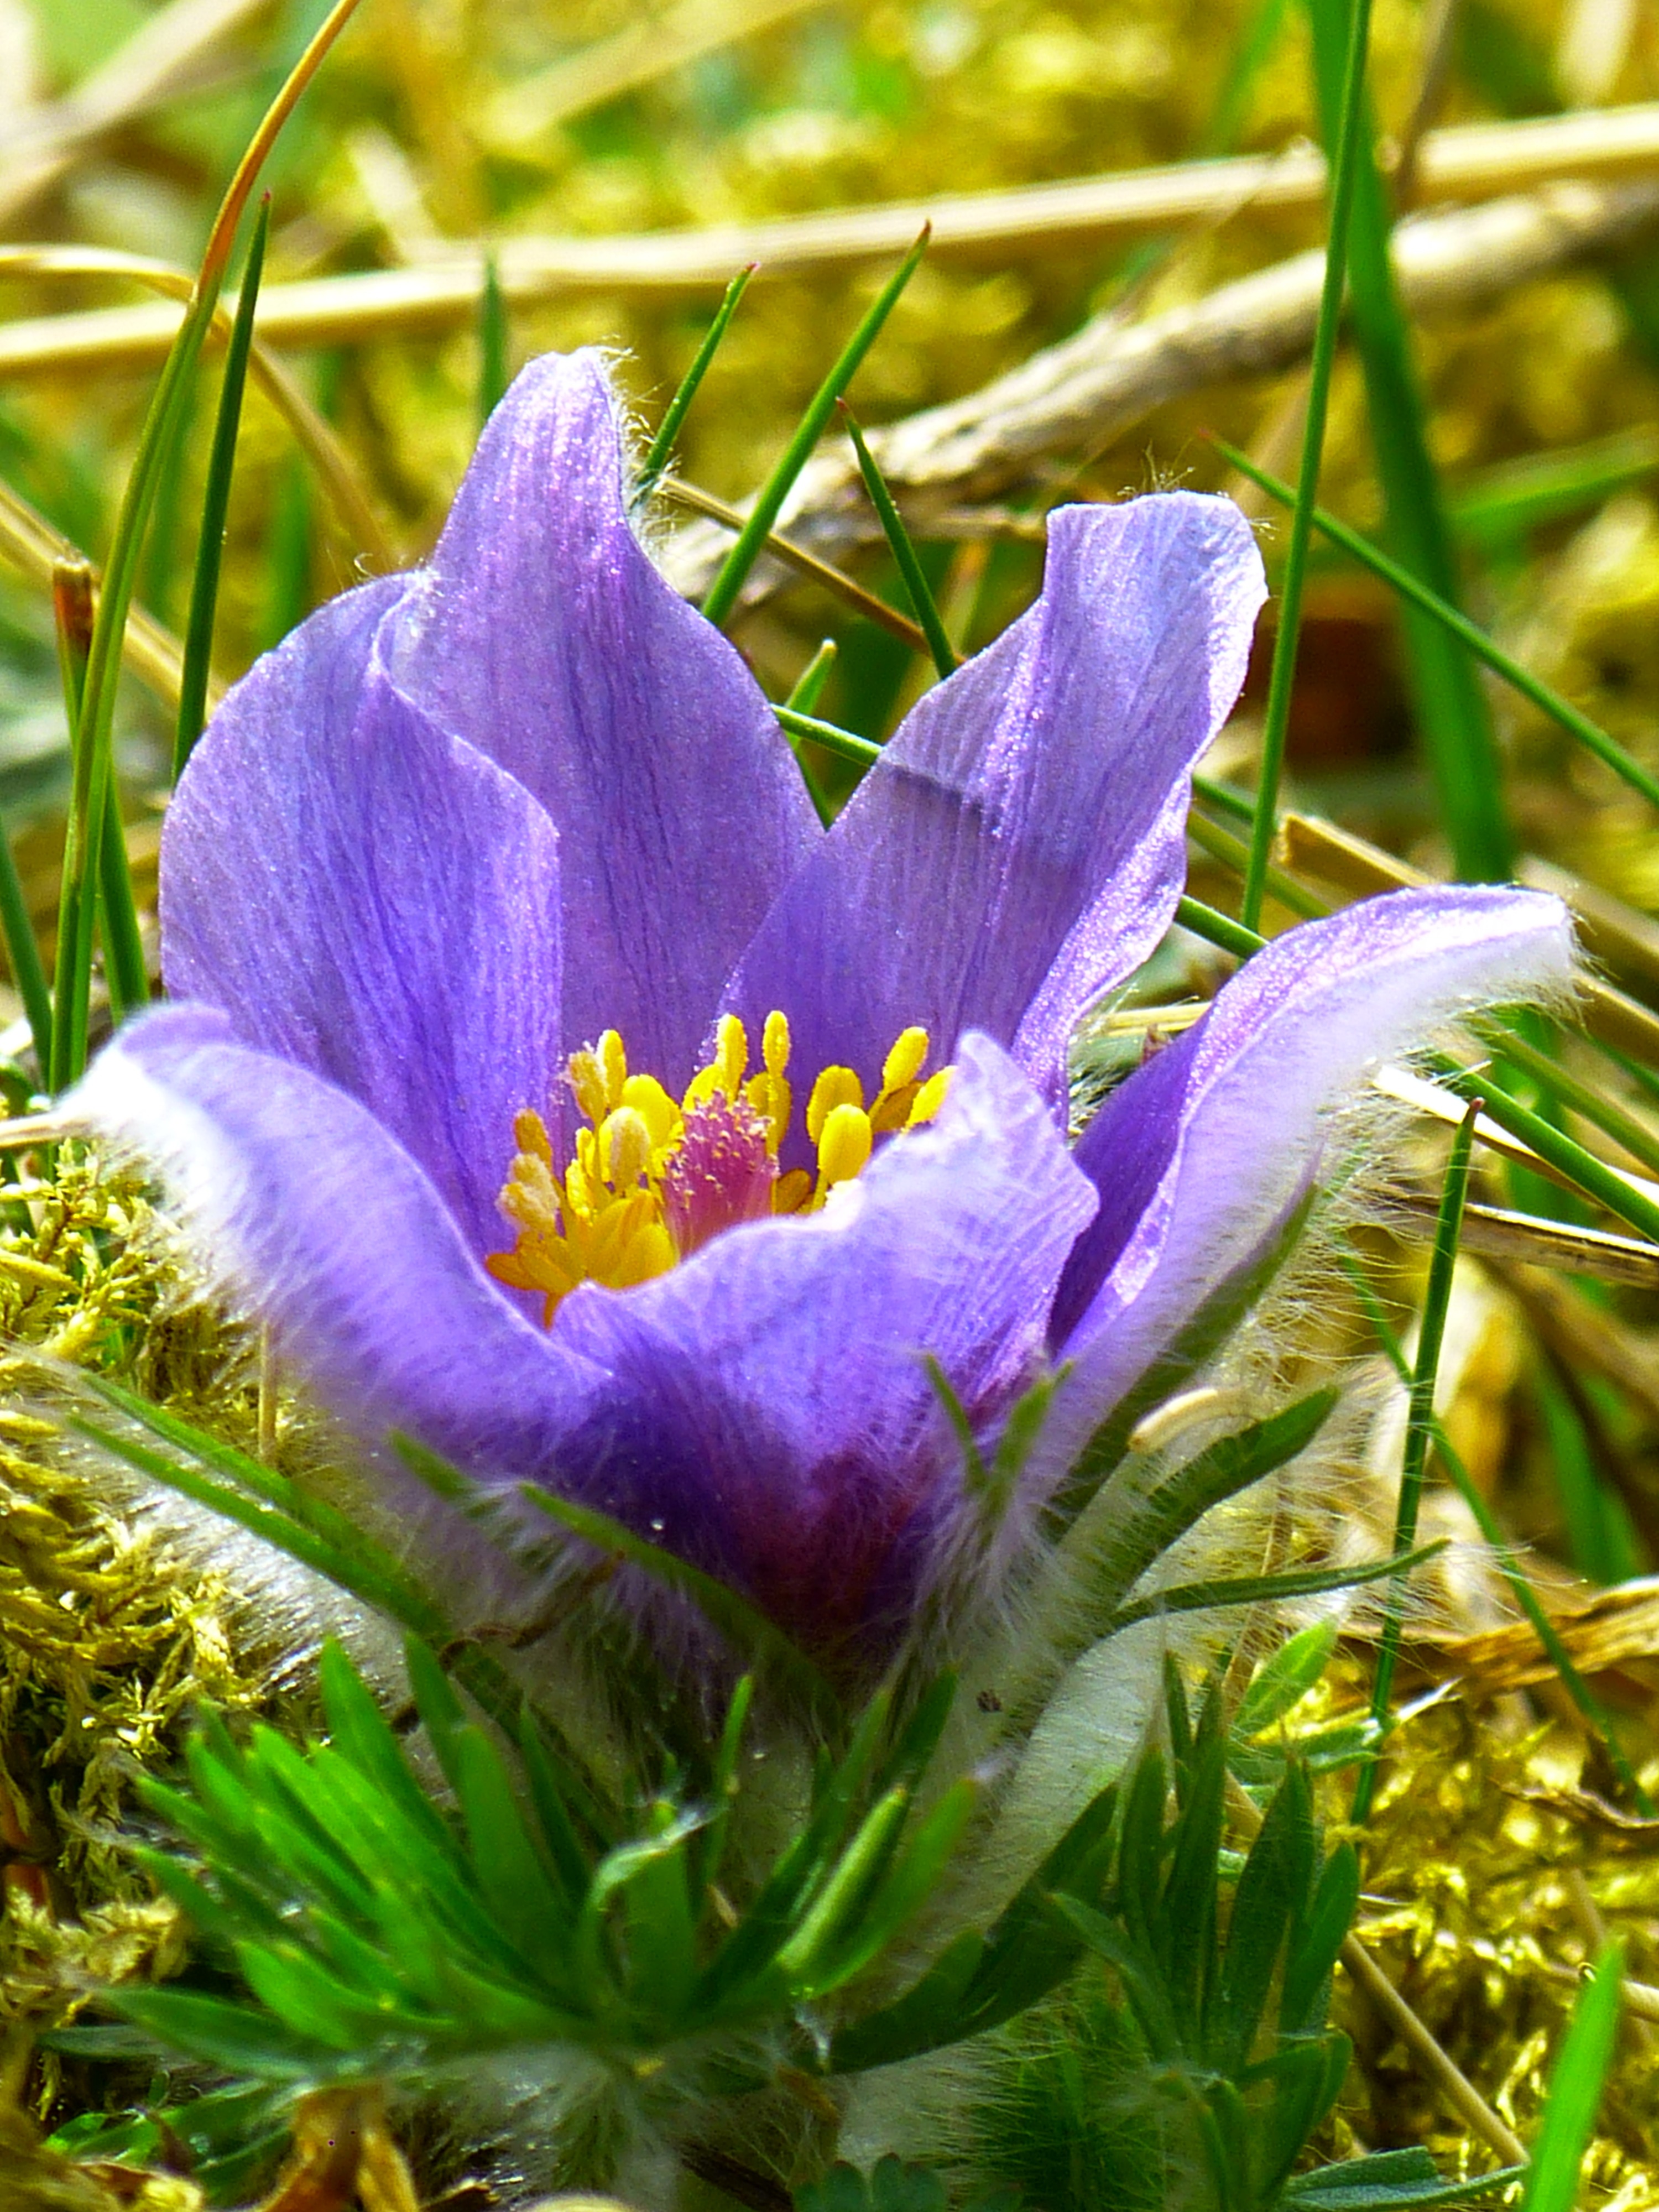
plant, meadow, flower, purple, spring, blue, flora, wildflower, crocus, daylily, pasque flower, common pasque flower, dry plant, pulsatilla vulgaris, flowering plant, hahnenfu gew chs, land plant, iris family